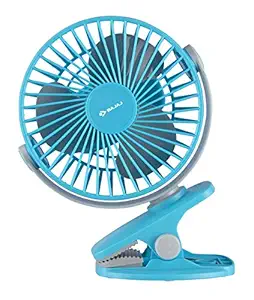
BAJAJ PYGMY MINI 110 MM 10 W HIGH SPEED OPERATION
Category: Home&Kitchen
Price: 948 (list price: 1620)
Rating: 4.1 (4,370 ratings)
About this product: It is designed with Multi-Utility Clamp Mechanism; Enables table as well as wall operation|Easy charging compatibility with existing power cables|Li-Ion Battery with 4 hours’ battery backup provides continual operation during power cut and uninterrupted air delivery|With a size of 158 L x 95 W x 204 H MM, it gives instant comfort with high speed operation and high air thrust.|Mounting Type: Tabletop; Material Type: Plastic